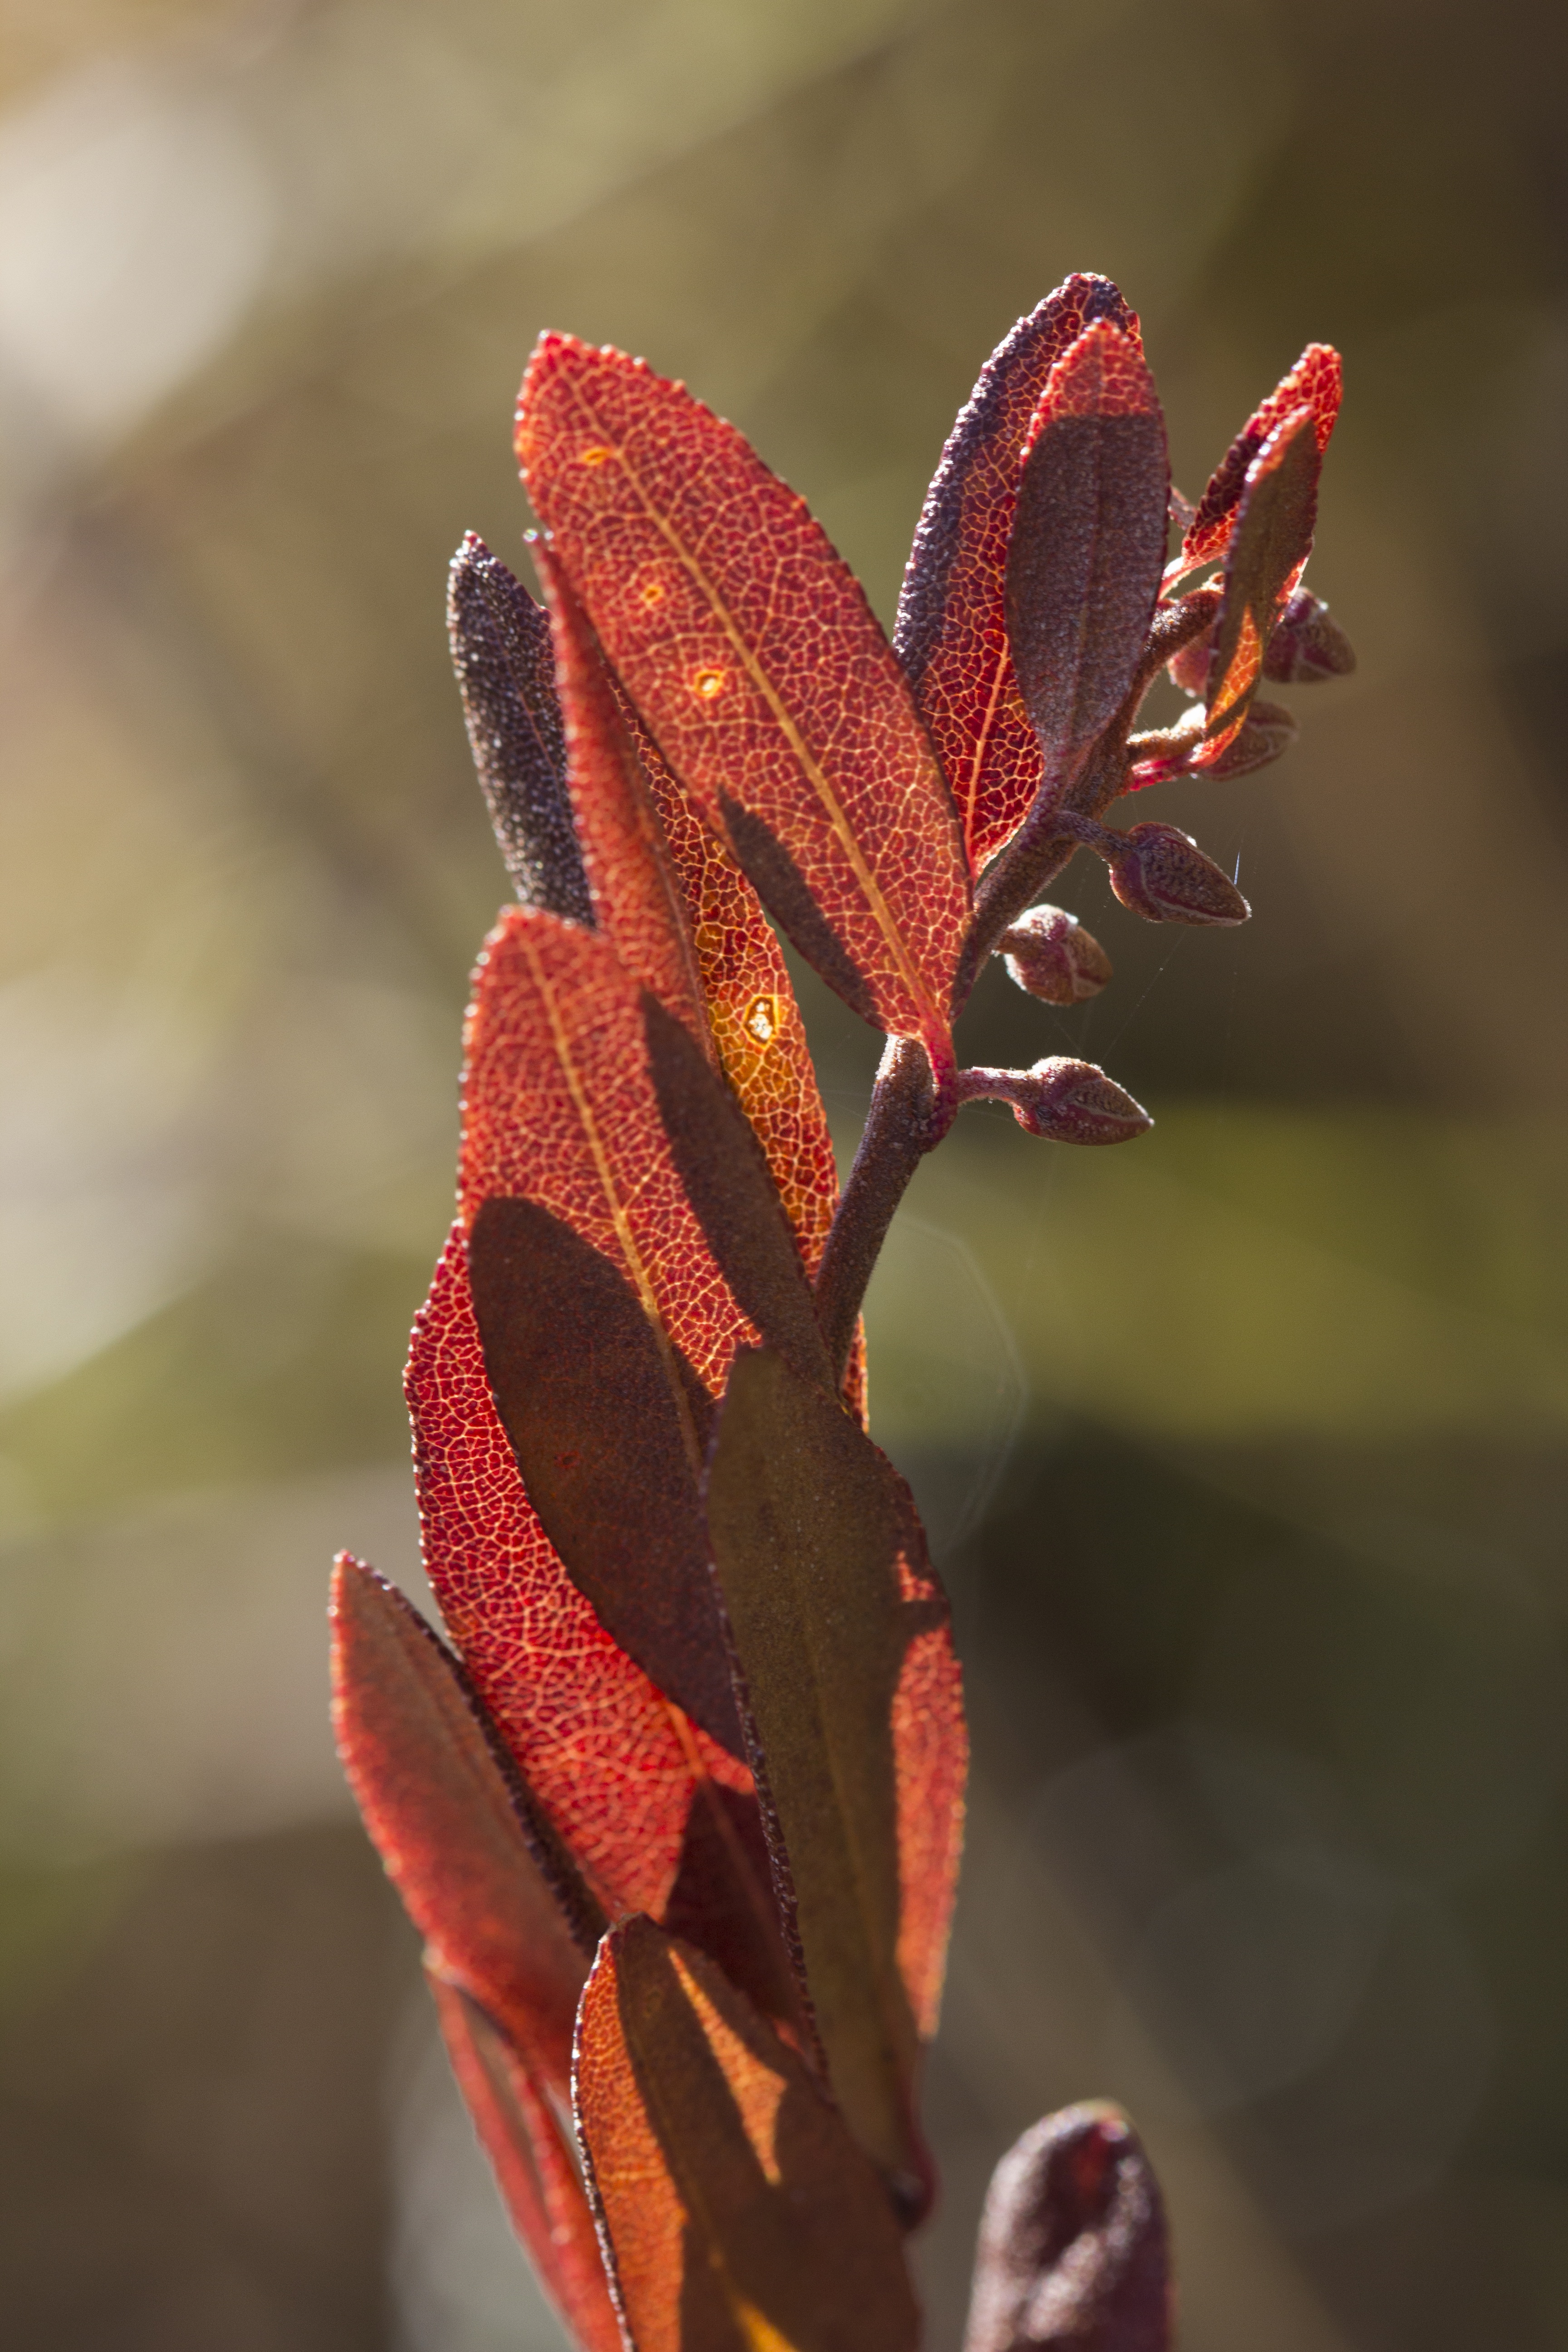
nature, forest, light, plant, sun, photography, leaf, flower, petal, red, autumn, botany, flora, wildflower, close up, woods, macro photography, flowering plant, plant stem, land plant